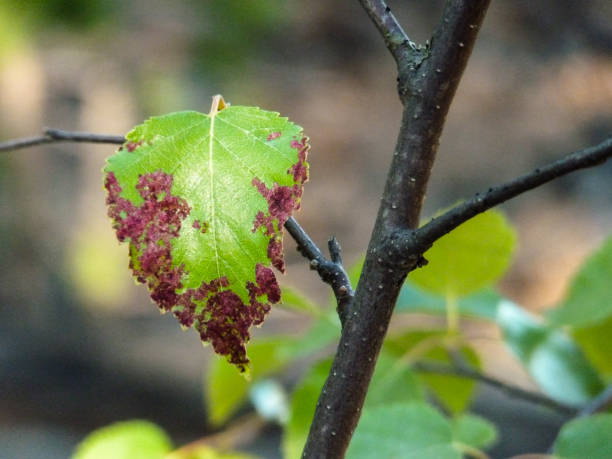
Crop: apple
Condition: scab